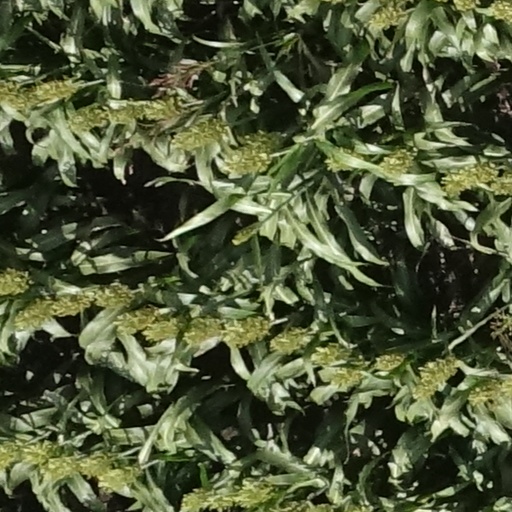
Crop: sorghum